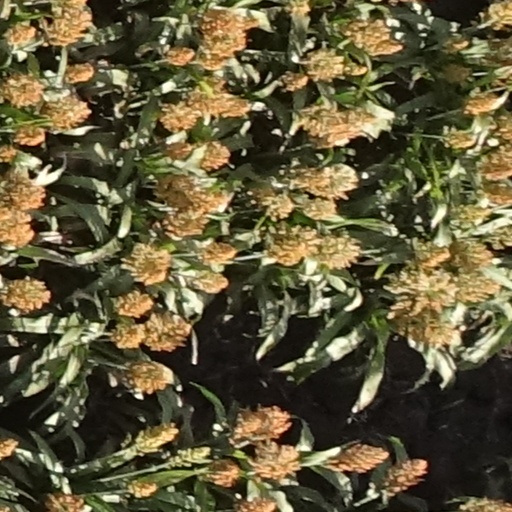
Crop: sorghum